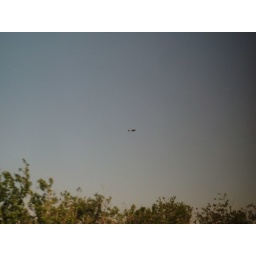
This appeared to be a WWII era fighter plane flying around